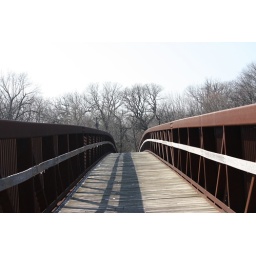
bike, hike bridge over fox river